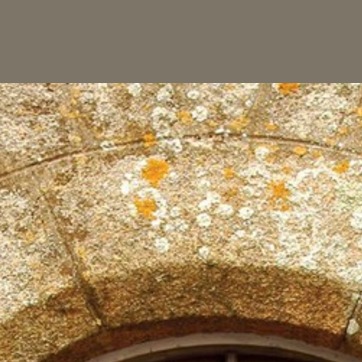
Material: stone